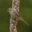
Label: bird